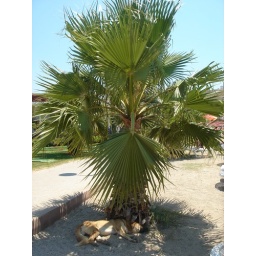
Palm tree and a dog near Bodrum